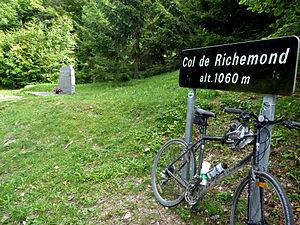
Chanay est une commune française, située dans le département de l'Ain en région Auvergne-Rhône-Alpes. Elle fait partie du canton de Seyssel et de l'arrondissement de Belley.
Le col de Richemond est un col du massif du Jura, situé dans le département de l'Ain, culminant à 1 036 m d'altitude. Il relie le Valromey au Genevois français.